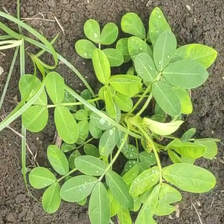
Weed species: Sicklepod_(Senna obtusifolia)